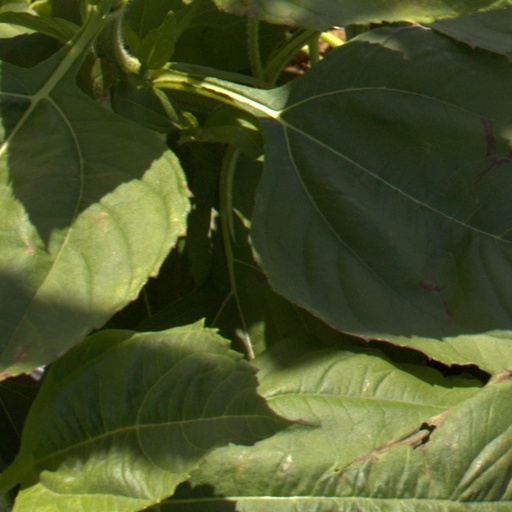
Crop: Jerusalem artichoke